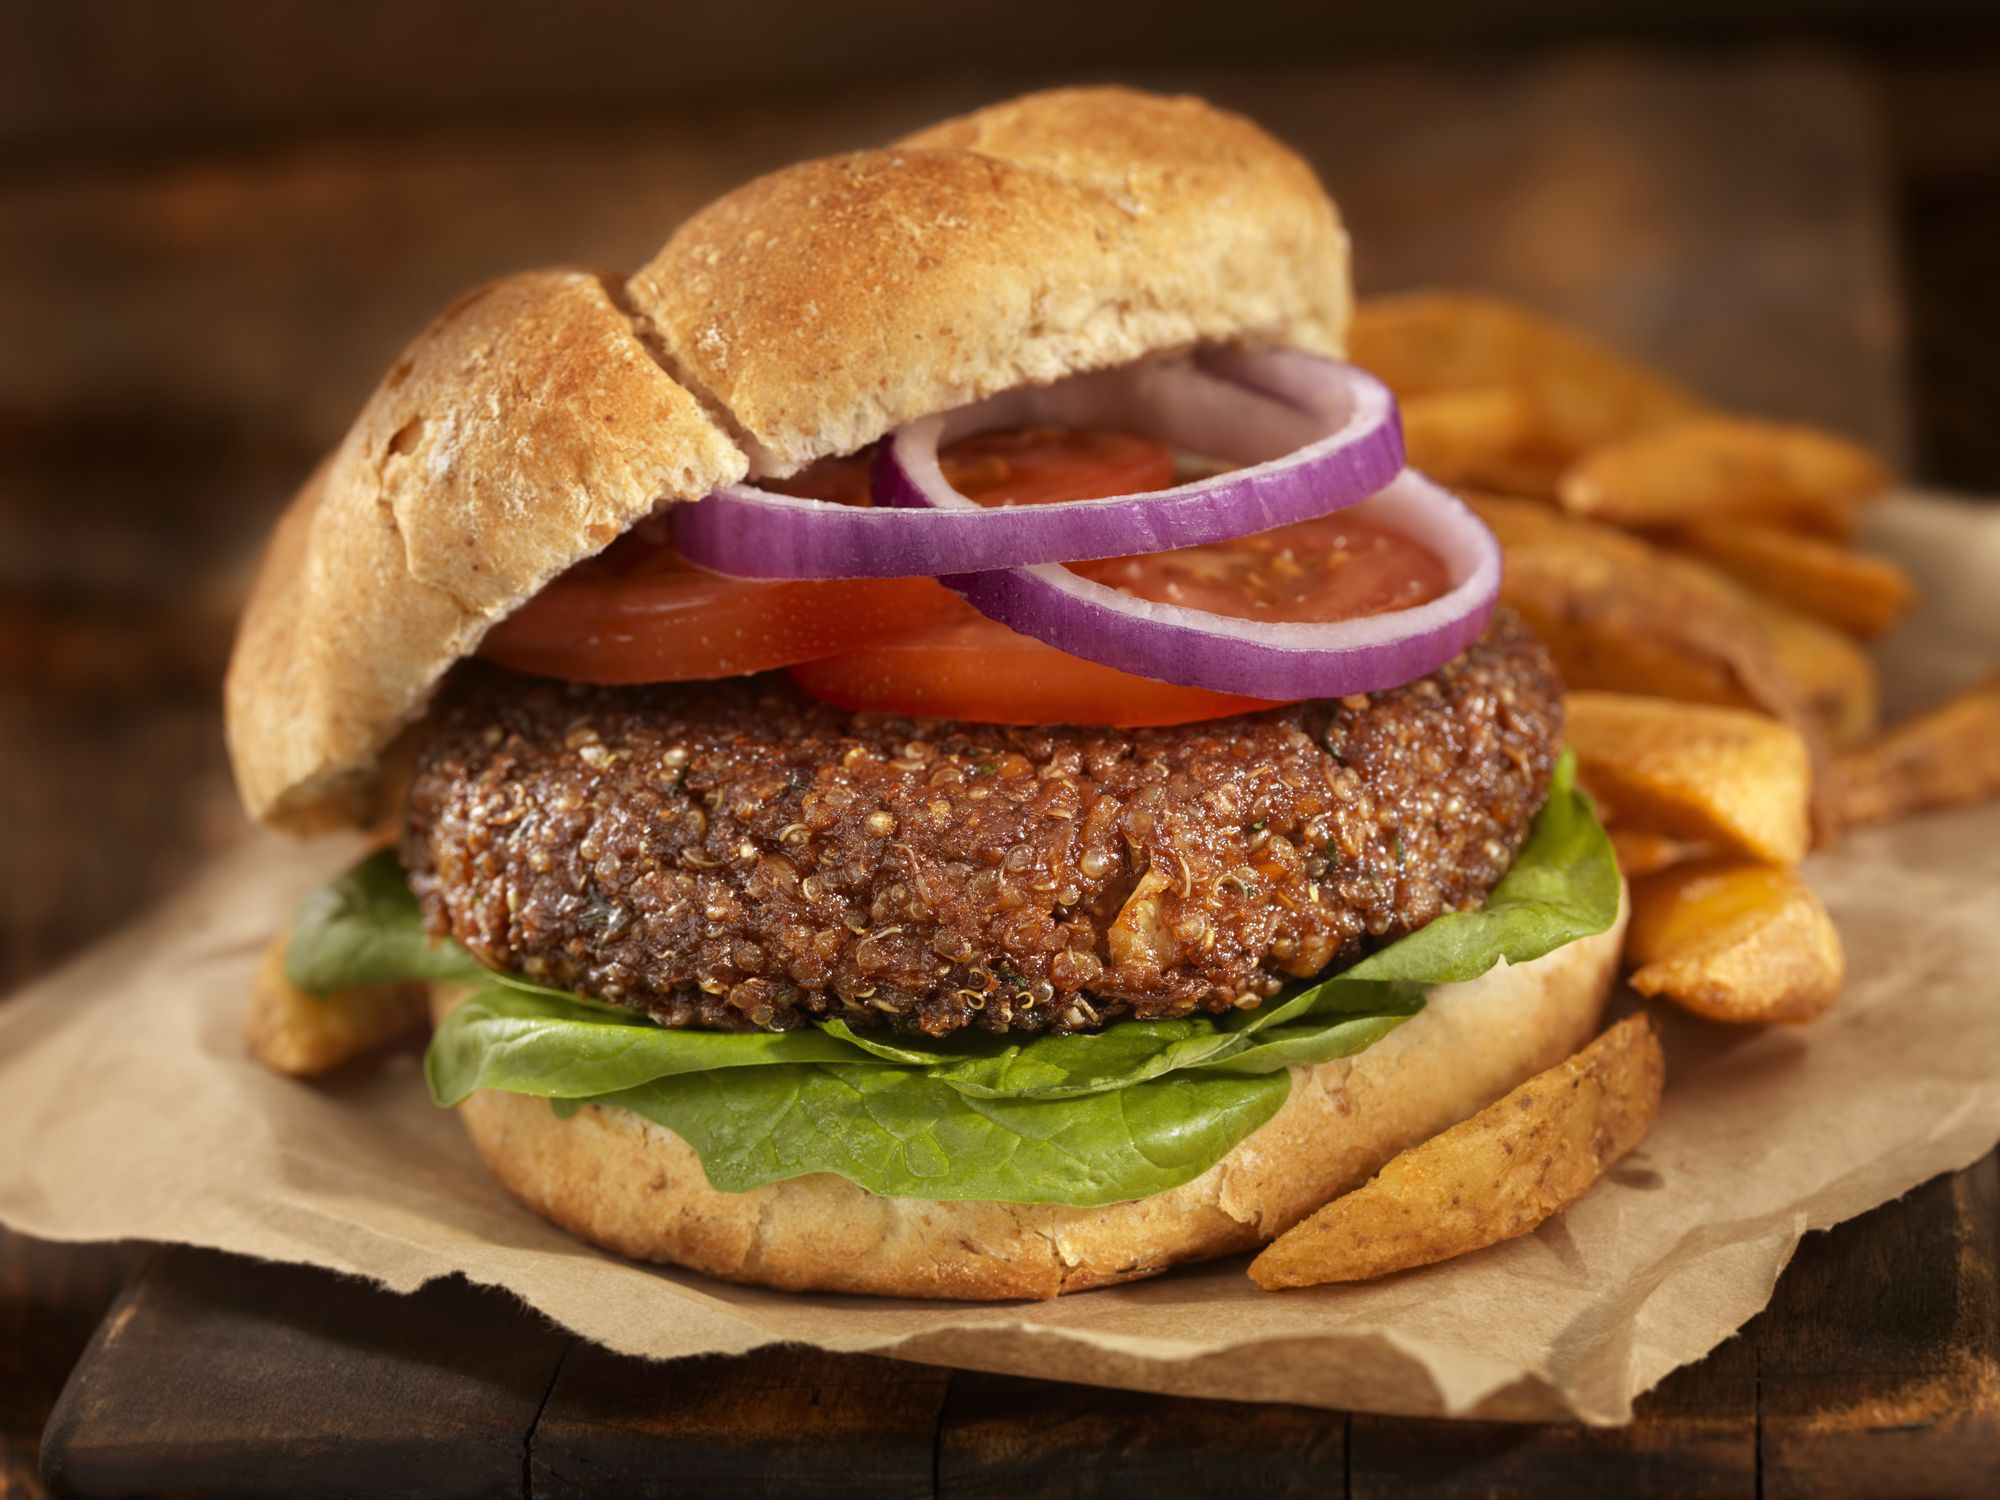
Dish: burger